Central Argentine Railway

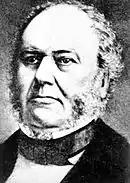
William Wheelwright, owner of the company

In 1863, the government of Argentina granted the company, led by engineer William Wheelwright, a concession to build and operate a railway line between the cities of Rosario (a major port in southern Santa Fe, on the Paraná River) and Córdoba (a large city near the geographical center of Argentina, and the capital of the province of the same name). The grant included a clause to populate the lands along and around the railway that were given to the company by the national state.